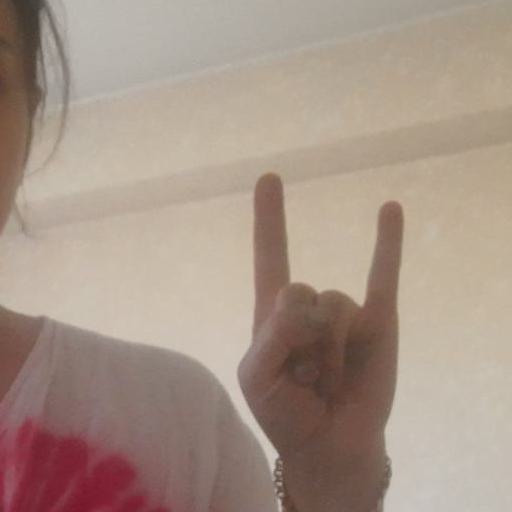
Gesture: rock